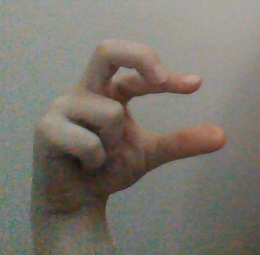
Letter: thal